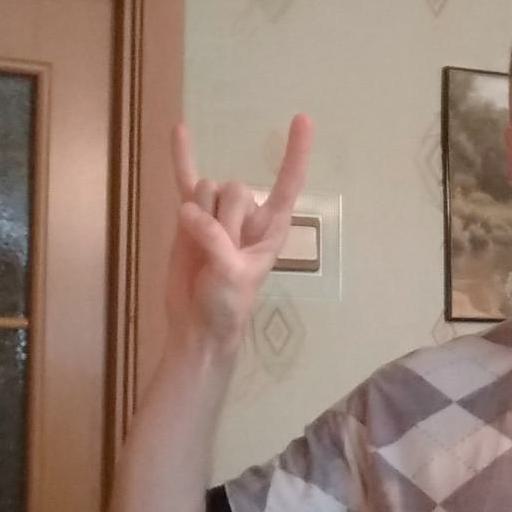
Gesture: rock